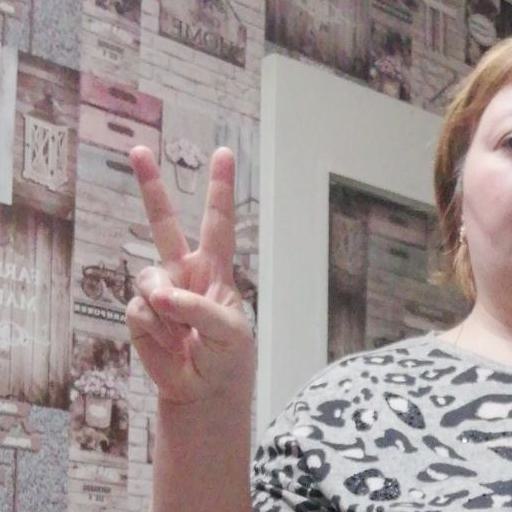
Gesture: peace